Lagenivaginopseudobenedenia

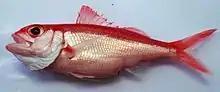
Deep-sea fish of the genus "Etelis" are host of species of "Lagenivaginopseudobenedenia"

Hosts of species of monogeneans of the genus "Lagenivaginopseudobenedenia" are parasitic on fish which are members of the genus "Etelis" (family Lutjanidae), found in deep-sea in the Pacific Ocean.